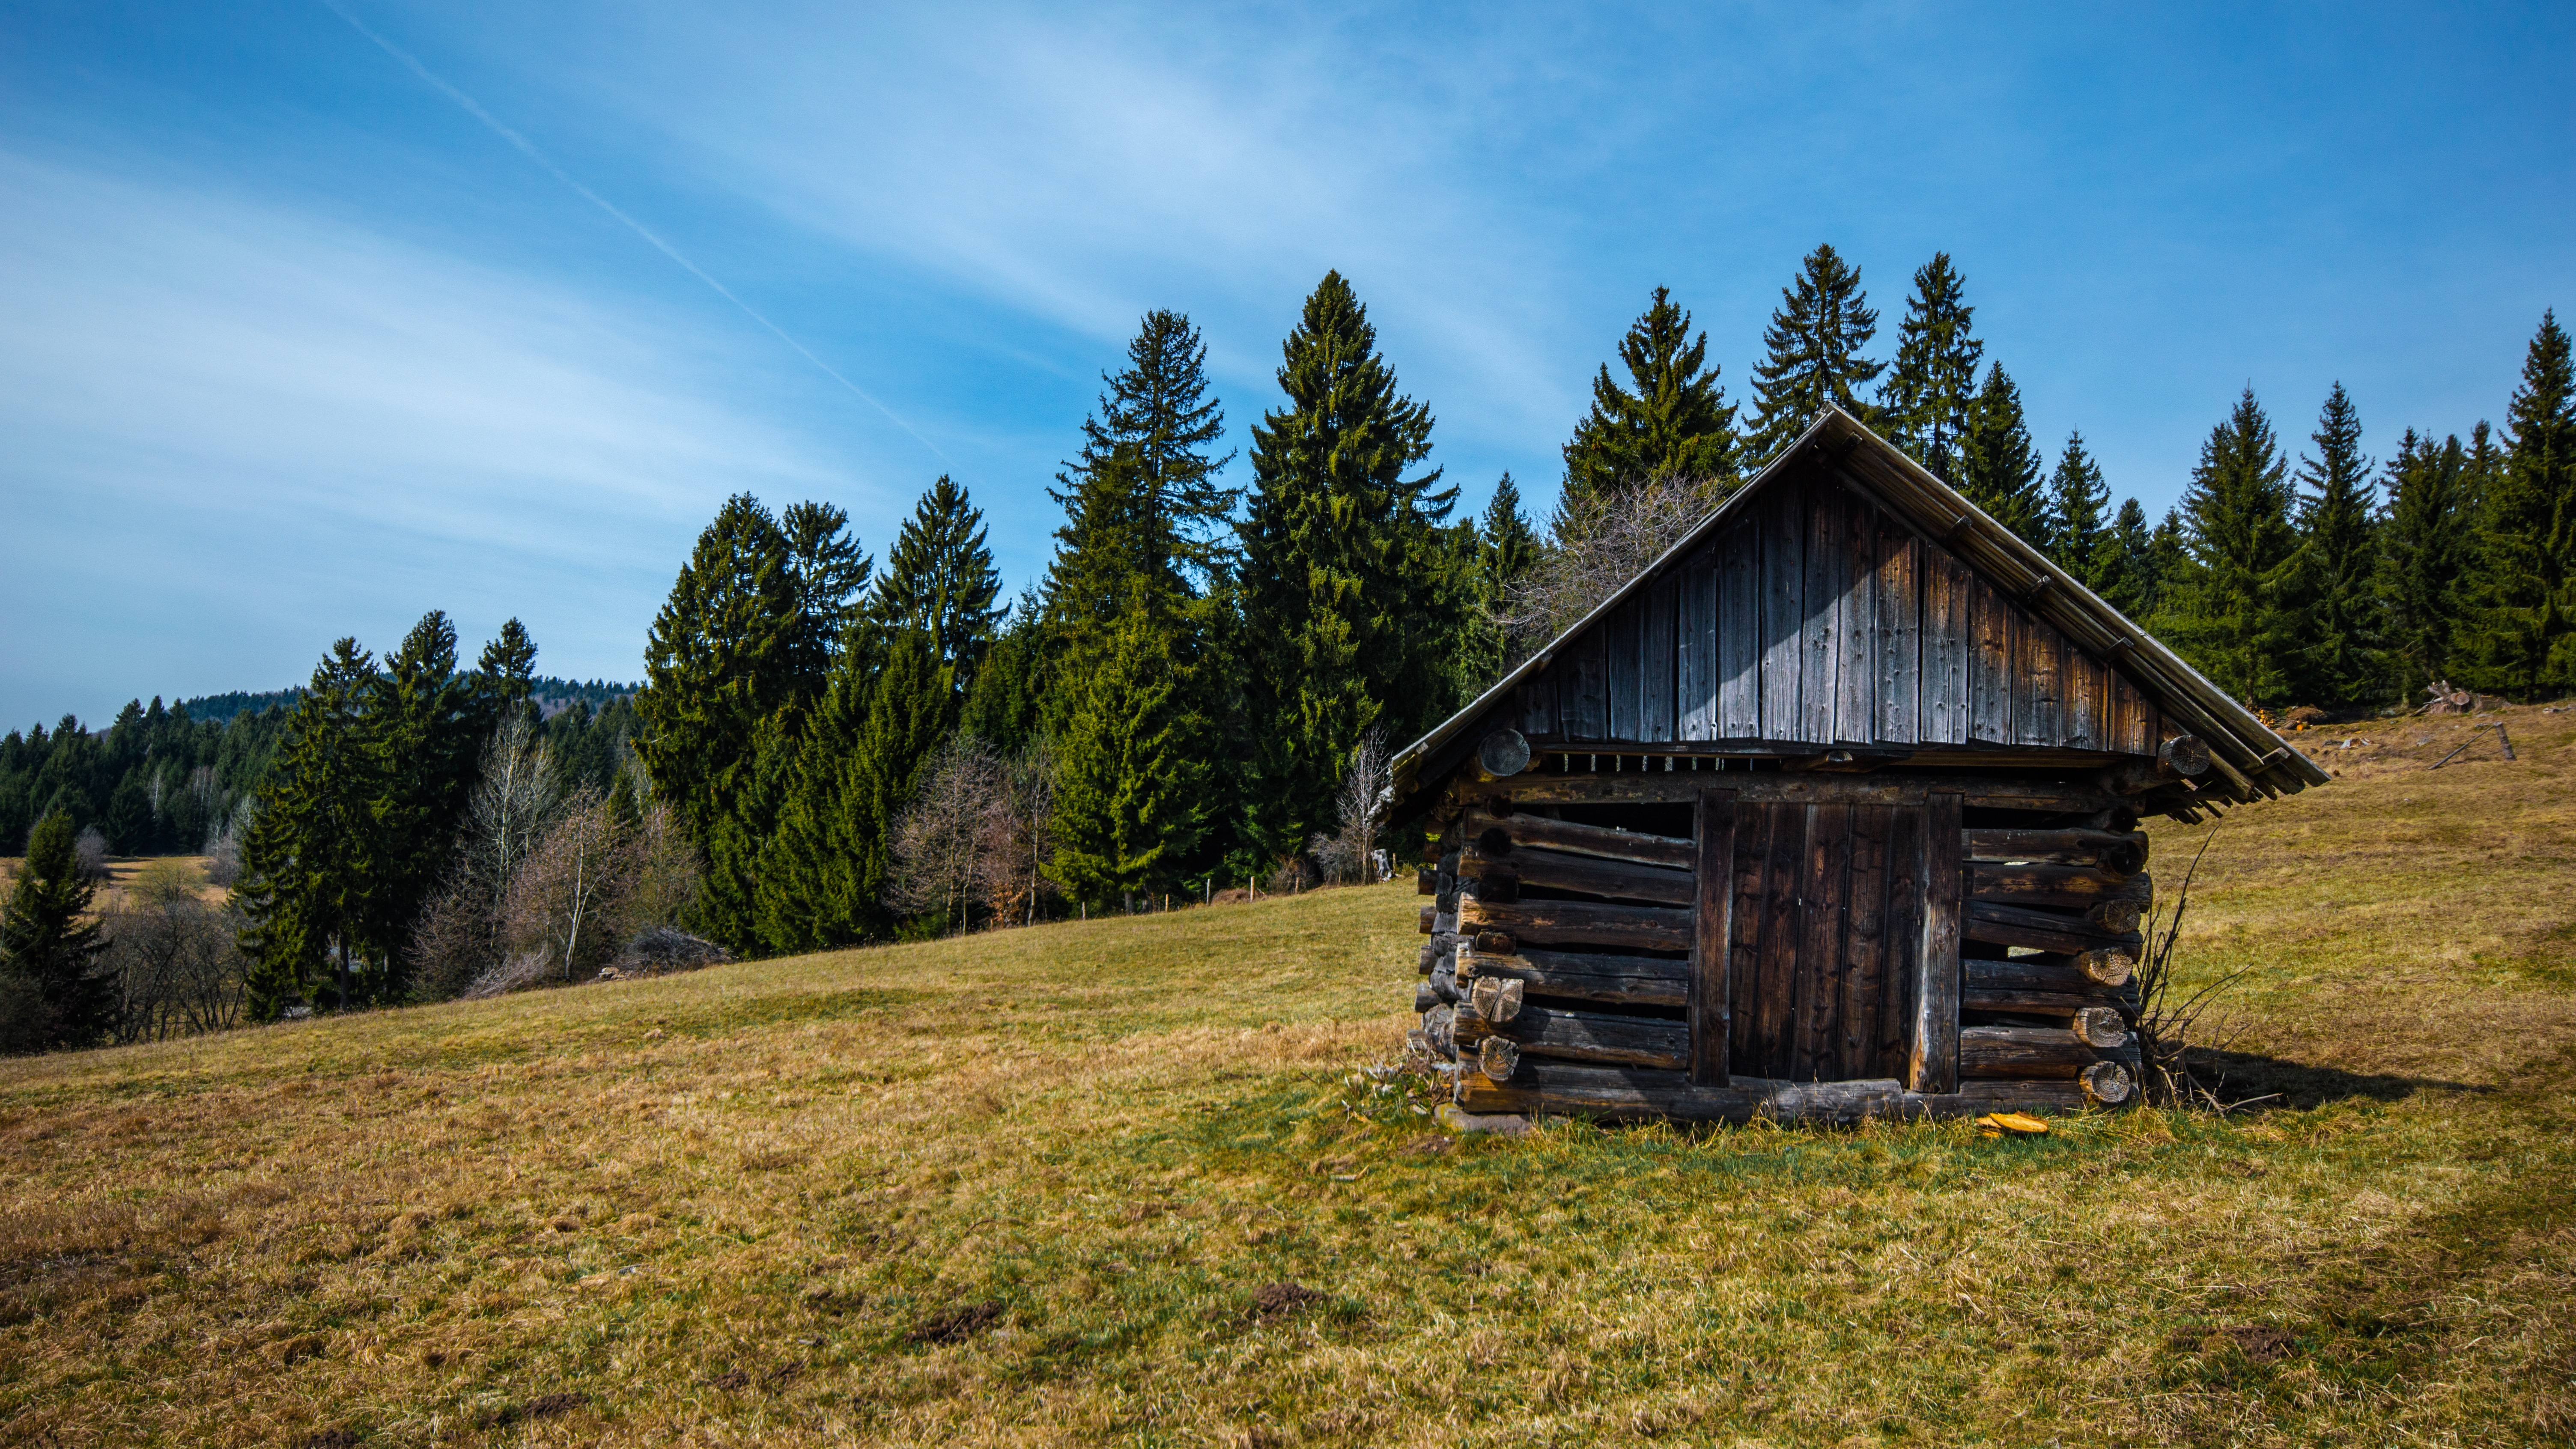
landscape, wilderness, mountain, meadow, view, building, old, mountain range, hut, shack, heaven, scenery, abandoned, old building, trees, wooden, woodland, log cabin, mow, slovakia, rural area